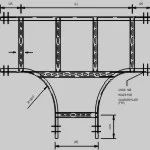
Label: Tee